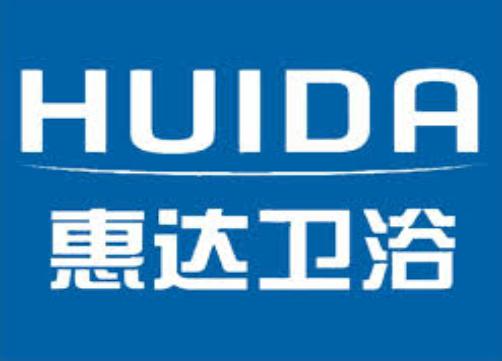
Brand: huida
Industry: Necessities